Jakandor, Land of Legend

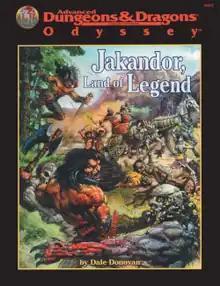
Cover art by Terese Nielsen

Jakandor, Land of Legend is a role-playing game supplement published by TSR for the second edition of "Advanced Dungeons & Dragons". It is the third of three supplements about the Isle of Jakandor.